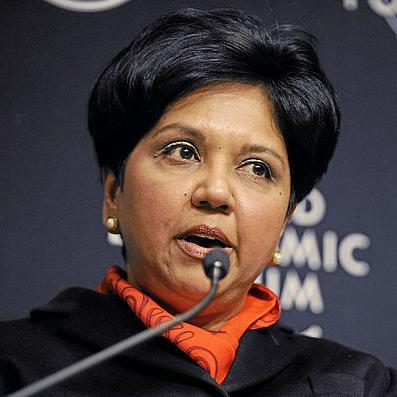
Age: 54